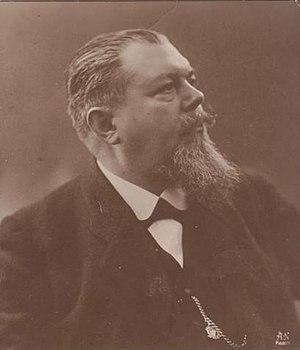
Maurice Dubois, est un artiste-peintre, né le 4 juin 1869 à Bordeaux et mort le 30 mai 1944 à Preignac.